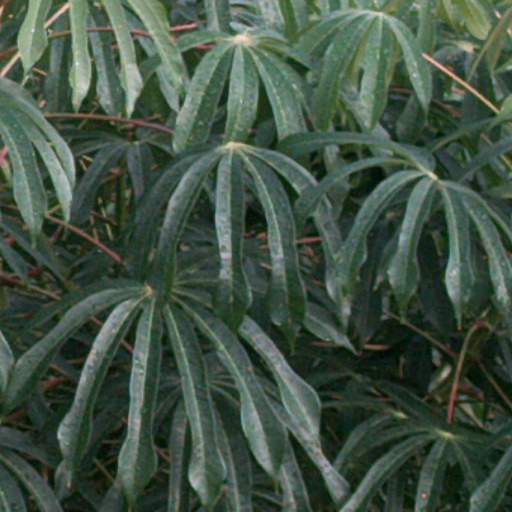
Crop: cassava